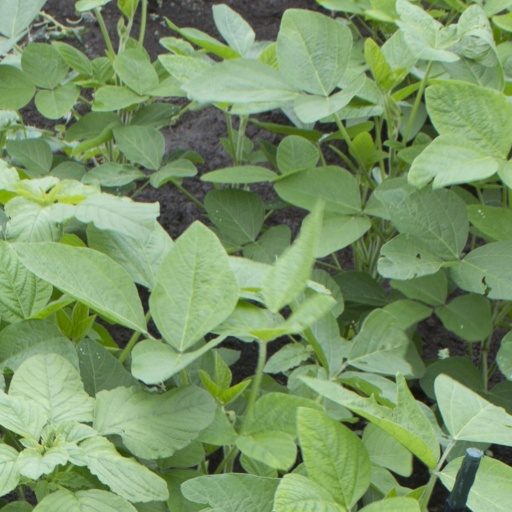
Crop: soybean